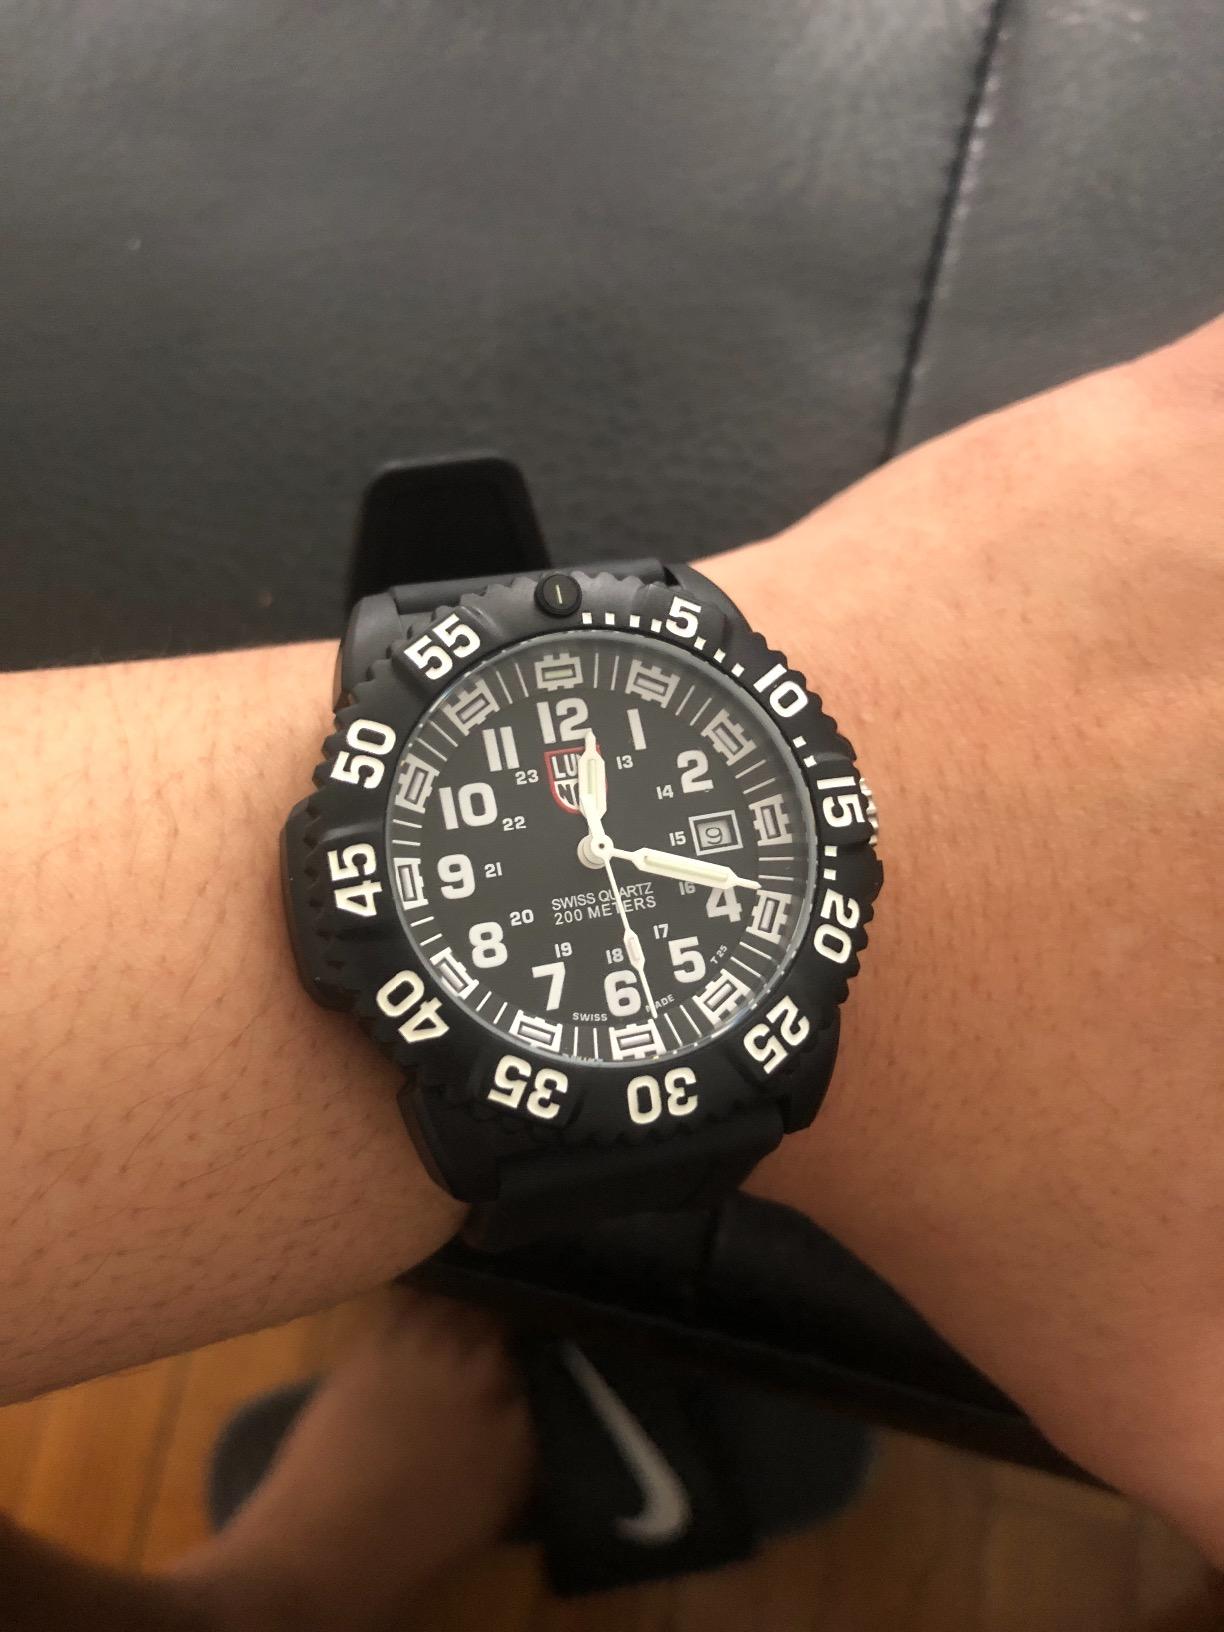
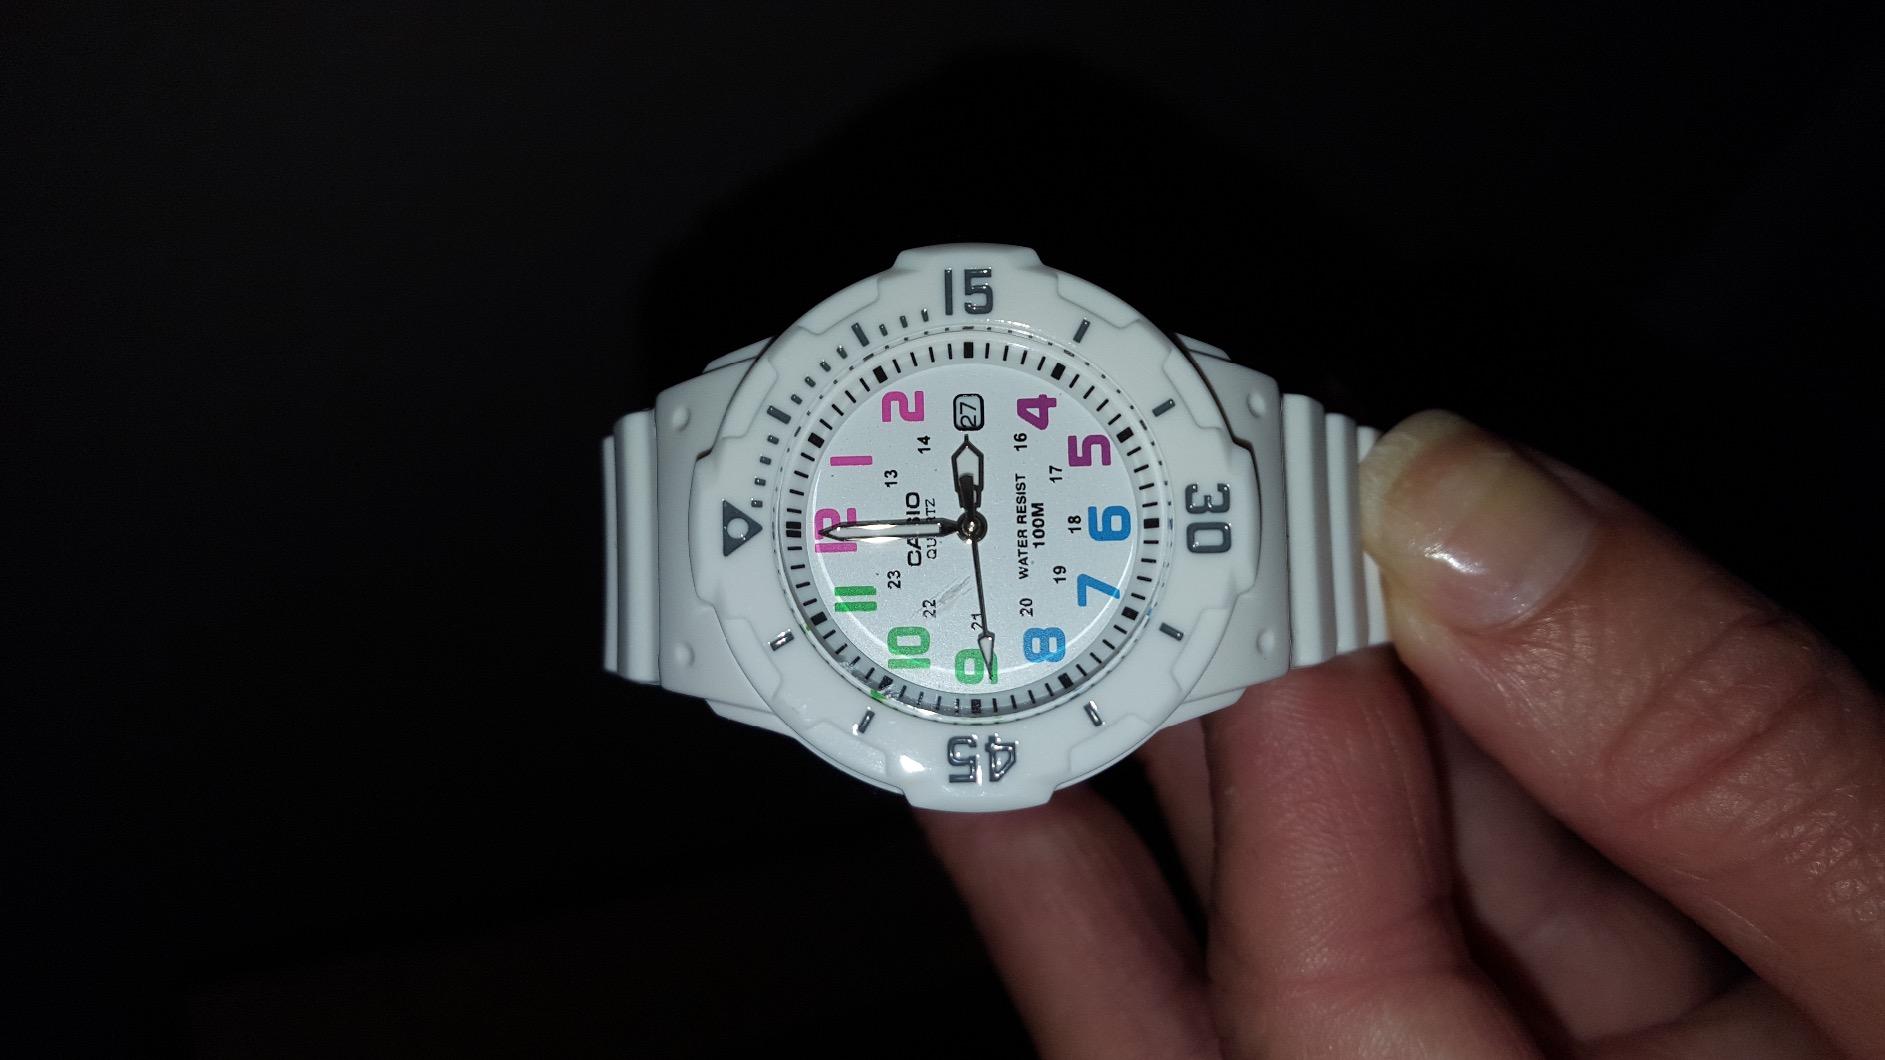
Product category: accessories_watch
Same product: no